History of Gainesville, Florida

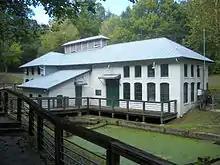
Boulware Springs Waterworks

The city experienced growing pains in the first decades of the century. The city's only water supply had been Boulware Springs for many years, but the limits of its supply had been reached, and the city could no longer connect new subdivisions to city utilities. A bond issue was required to drill a well and build a water tower. A fire house was built in 1903, and the fire department was modernized, replacing its last horses with motorized equipment in 1913. However, the department remained a volunteer organization until the 1920s.